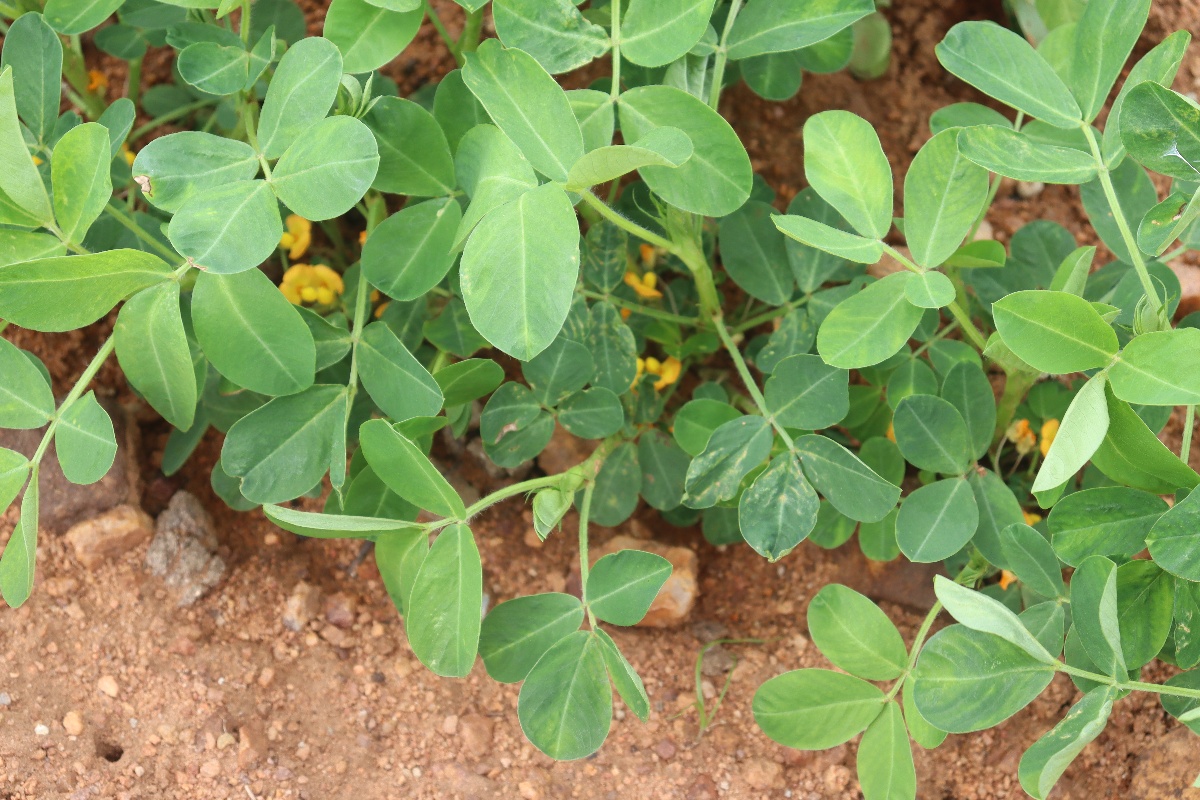
Label: healthy leaf